Briana Scurry

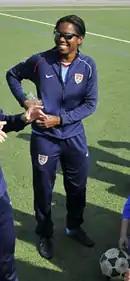
Scurry in 2011

Scurry was a goalkeeper for the United States women's national soccer team for most of the years between 1994 and 2008, earning a record 173 caps for the United States. She started 159 of those games and finished her international career with a record of 133–12–14. She also earned 71 shutouts.